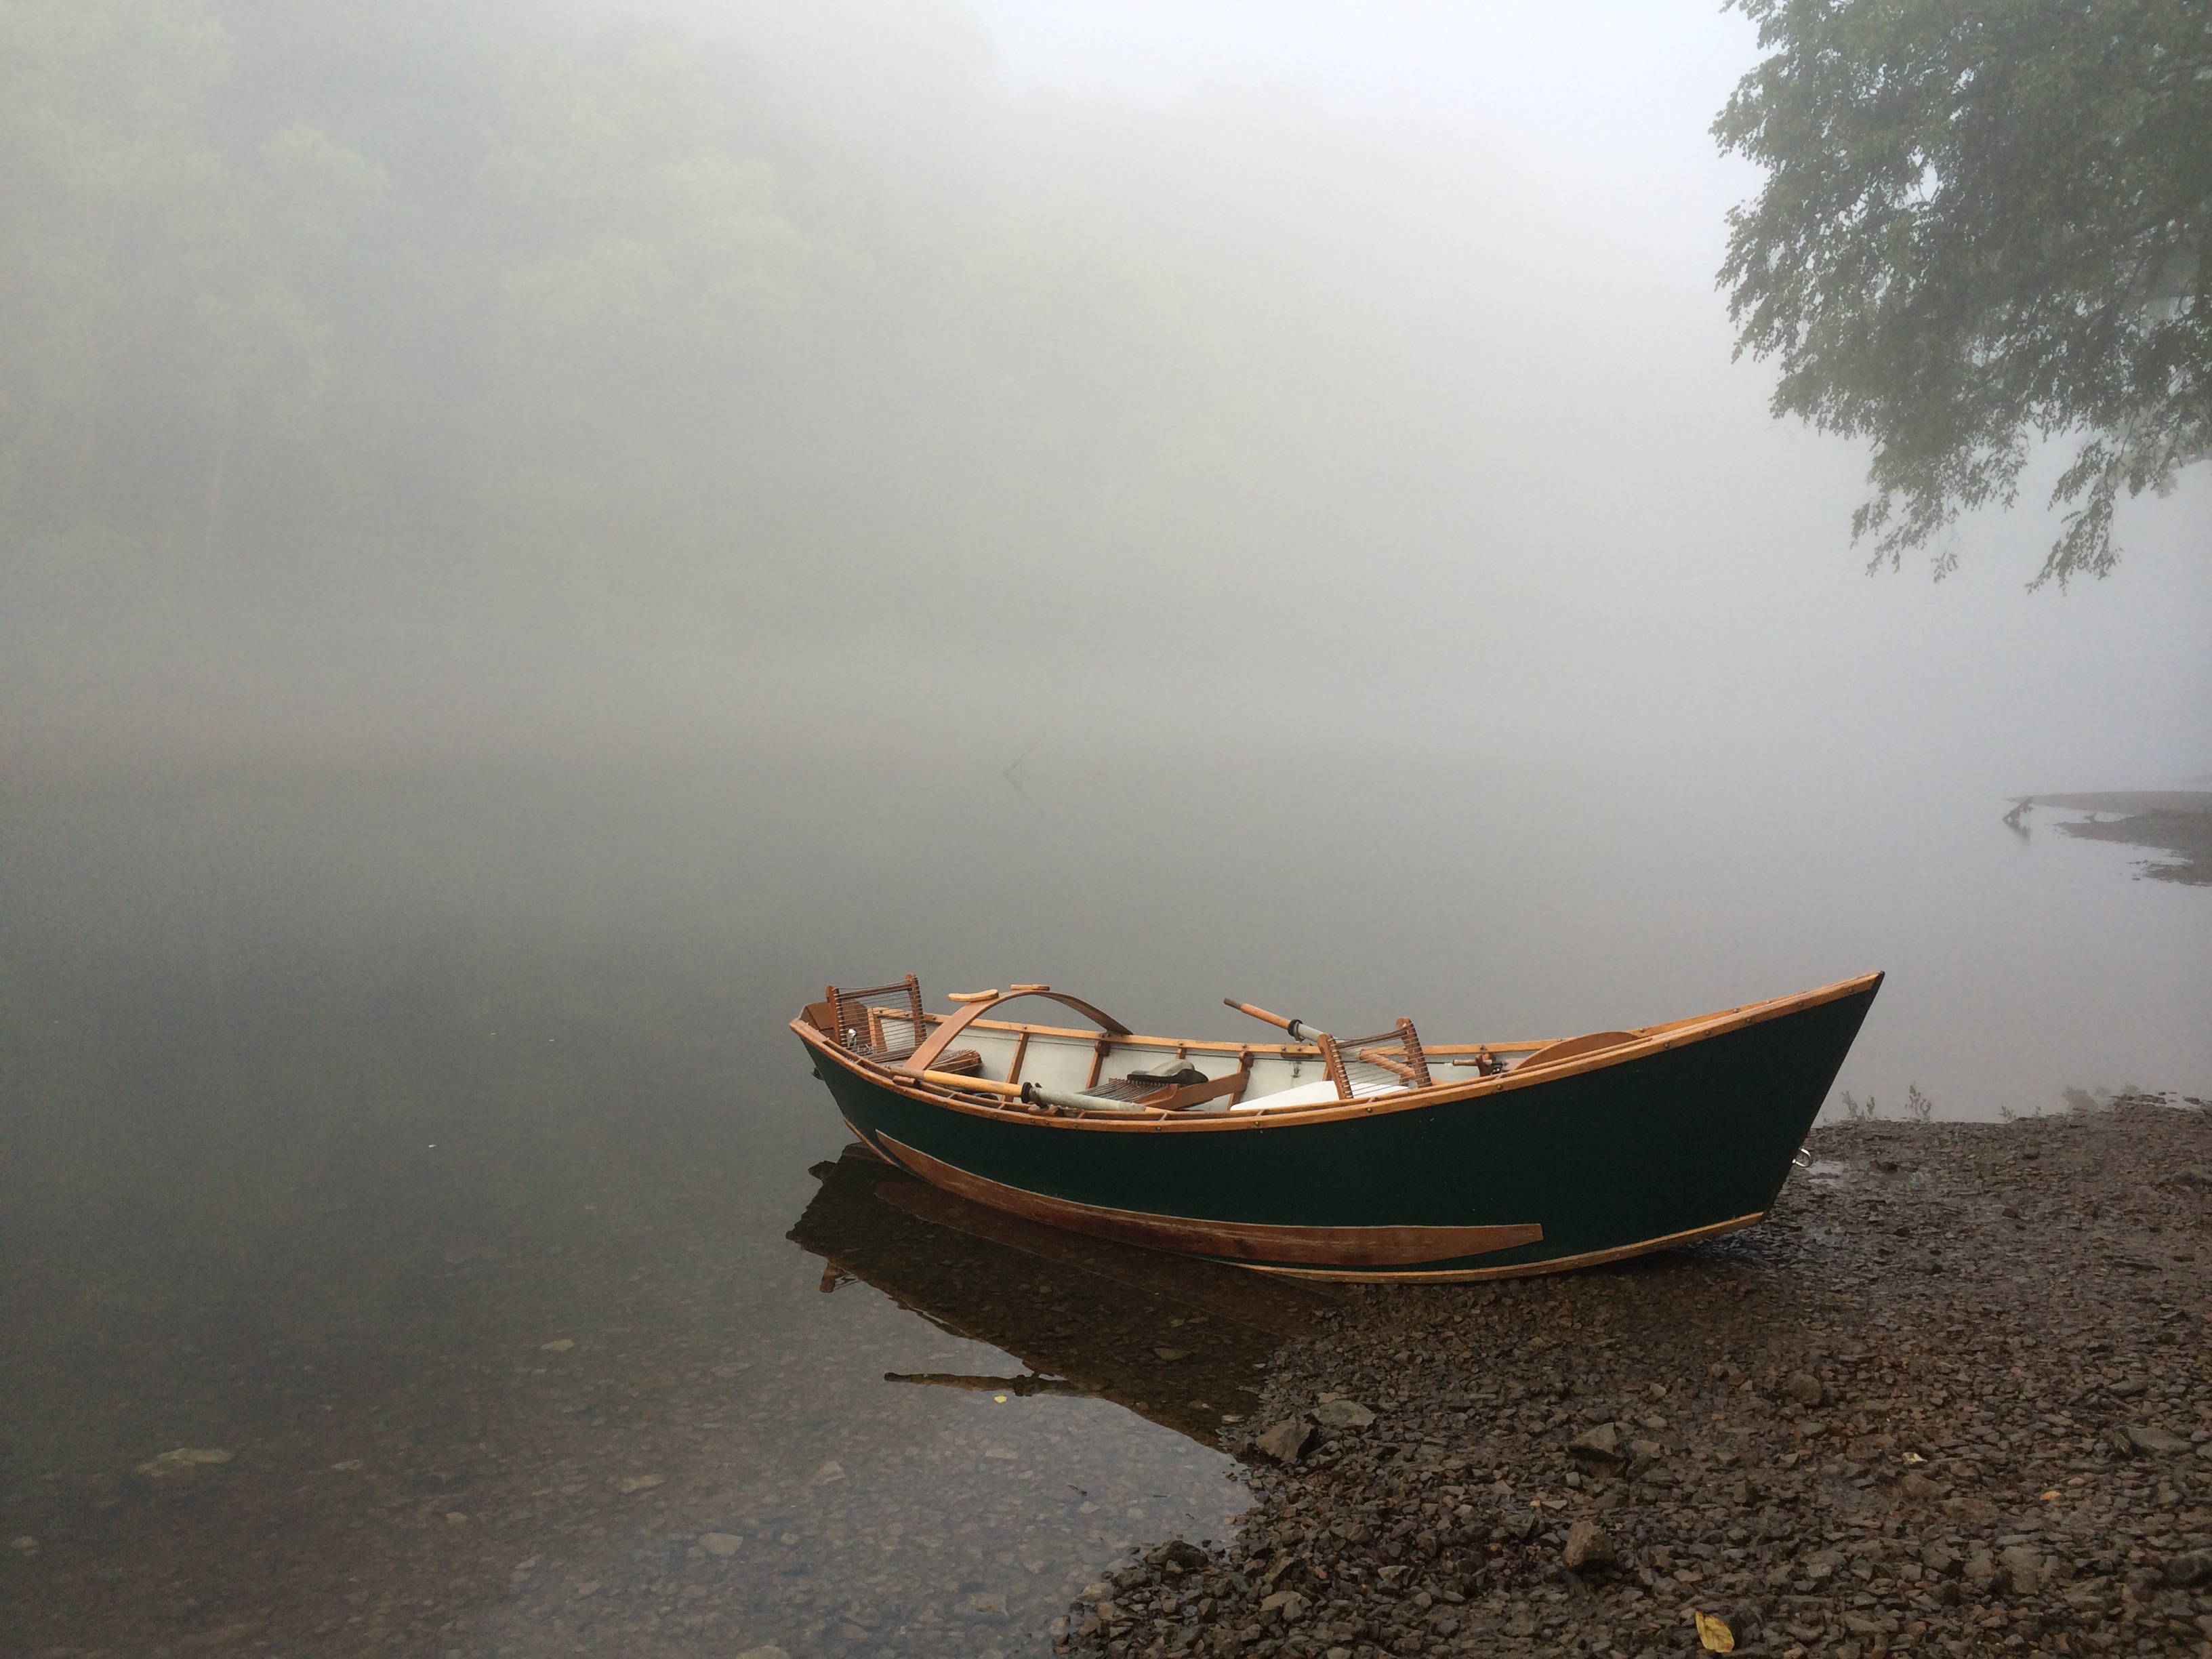
sea, coast, fog, boat, morning, shore, reflection, vehicle, weather, watercraft, cumberland river, atmospheric phenomenon, watercraft rowing